Captain Thunderbolt's Death Site

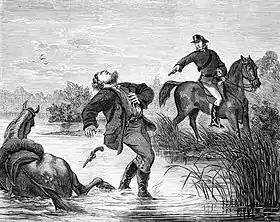
Wood engraving of the death of Captain Thunderbolt, 1870.

Captain Thunderbolt's Death Site is a heritage-listed paddock in the Kentucky District, in the New England region of New South Wales, Australia. It is one of a group of historic sites labelled The Captain Thunderbolt Sites for their association with bushranger Captain Thunderbolt, along with Captain Thunderbolt's Rock, Blanch's Royal Oak Inn, and Captain Thunderbolt's Grave. Collectively, all properties were added to the New South Wales State Heritage Register on 20 July 2012.